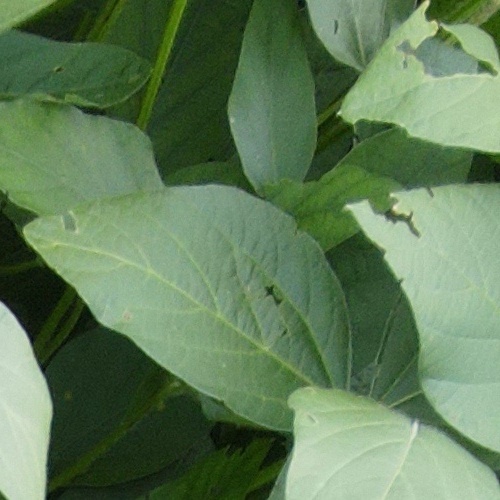
Label: Caterpillar